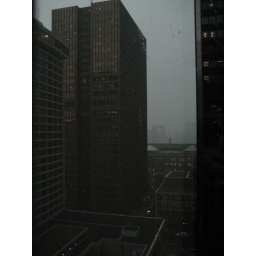
Looking towards the ottawa river from my building. the far buildings are Portage Place in quebec. Ottawa Aug 18,08.